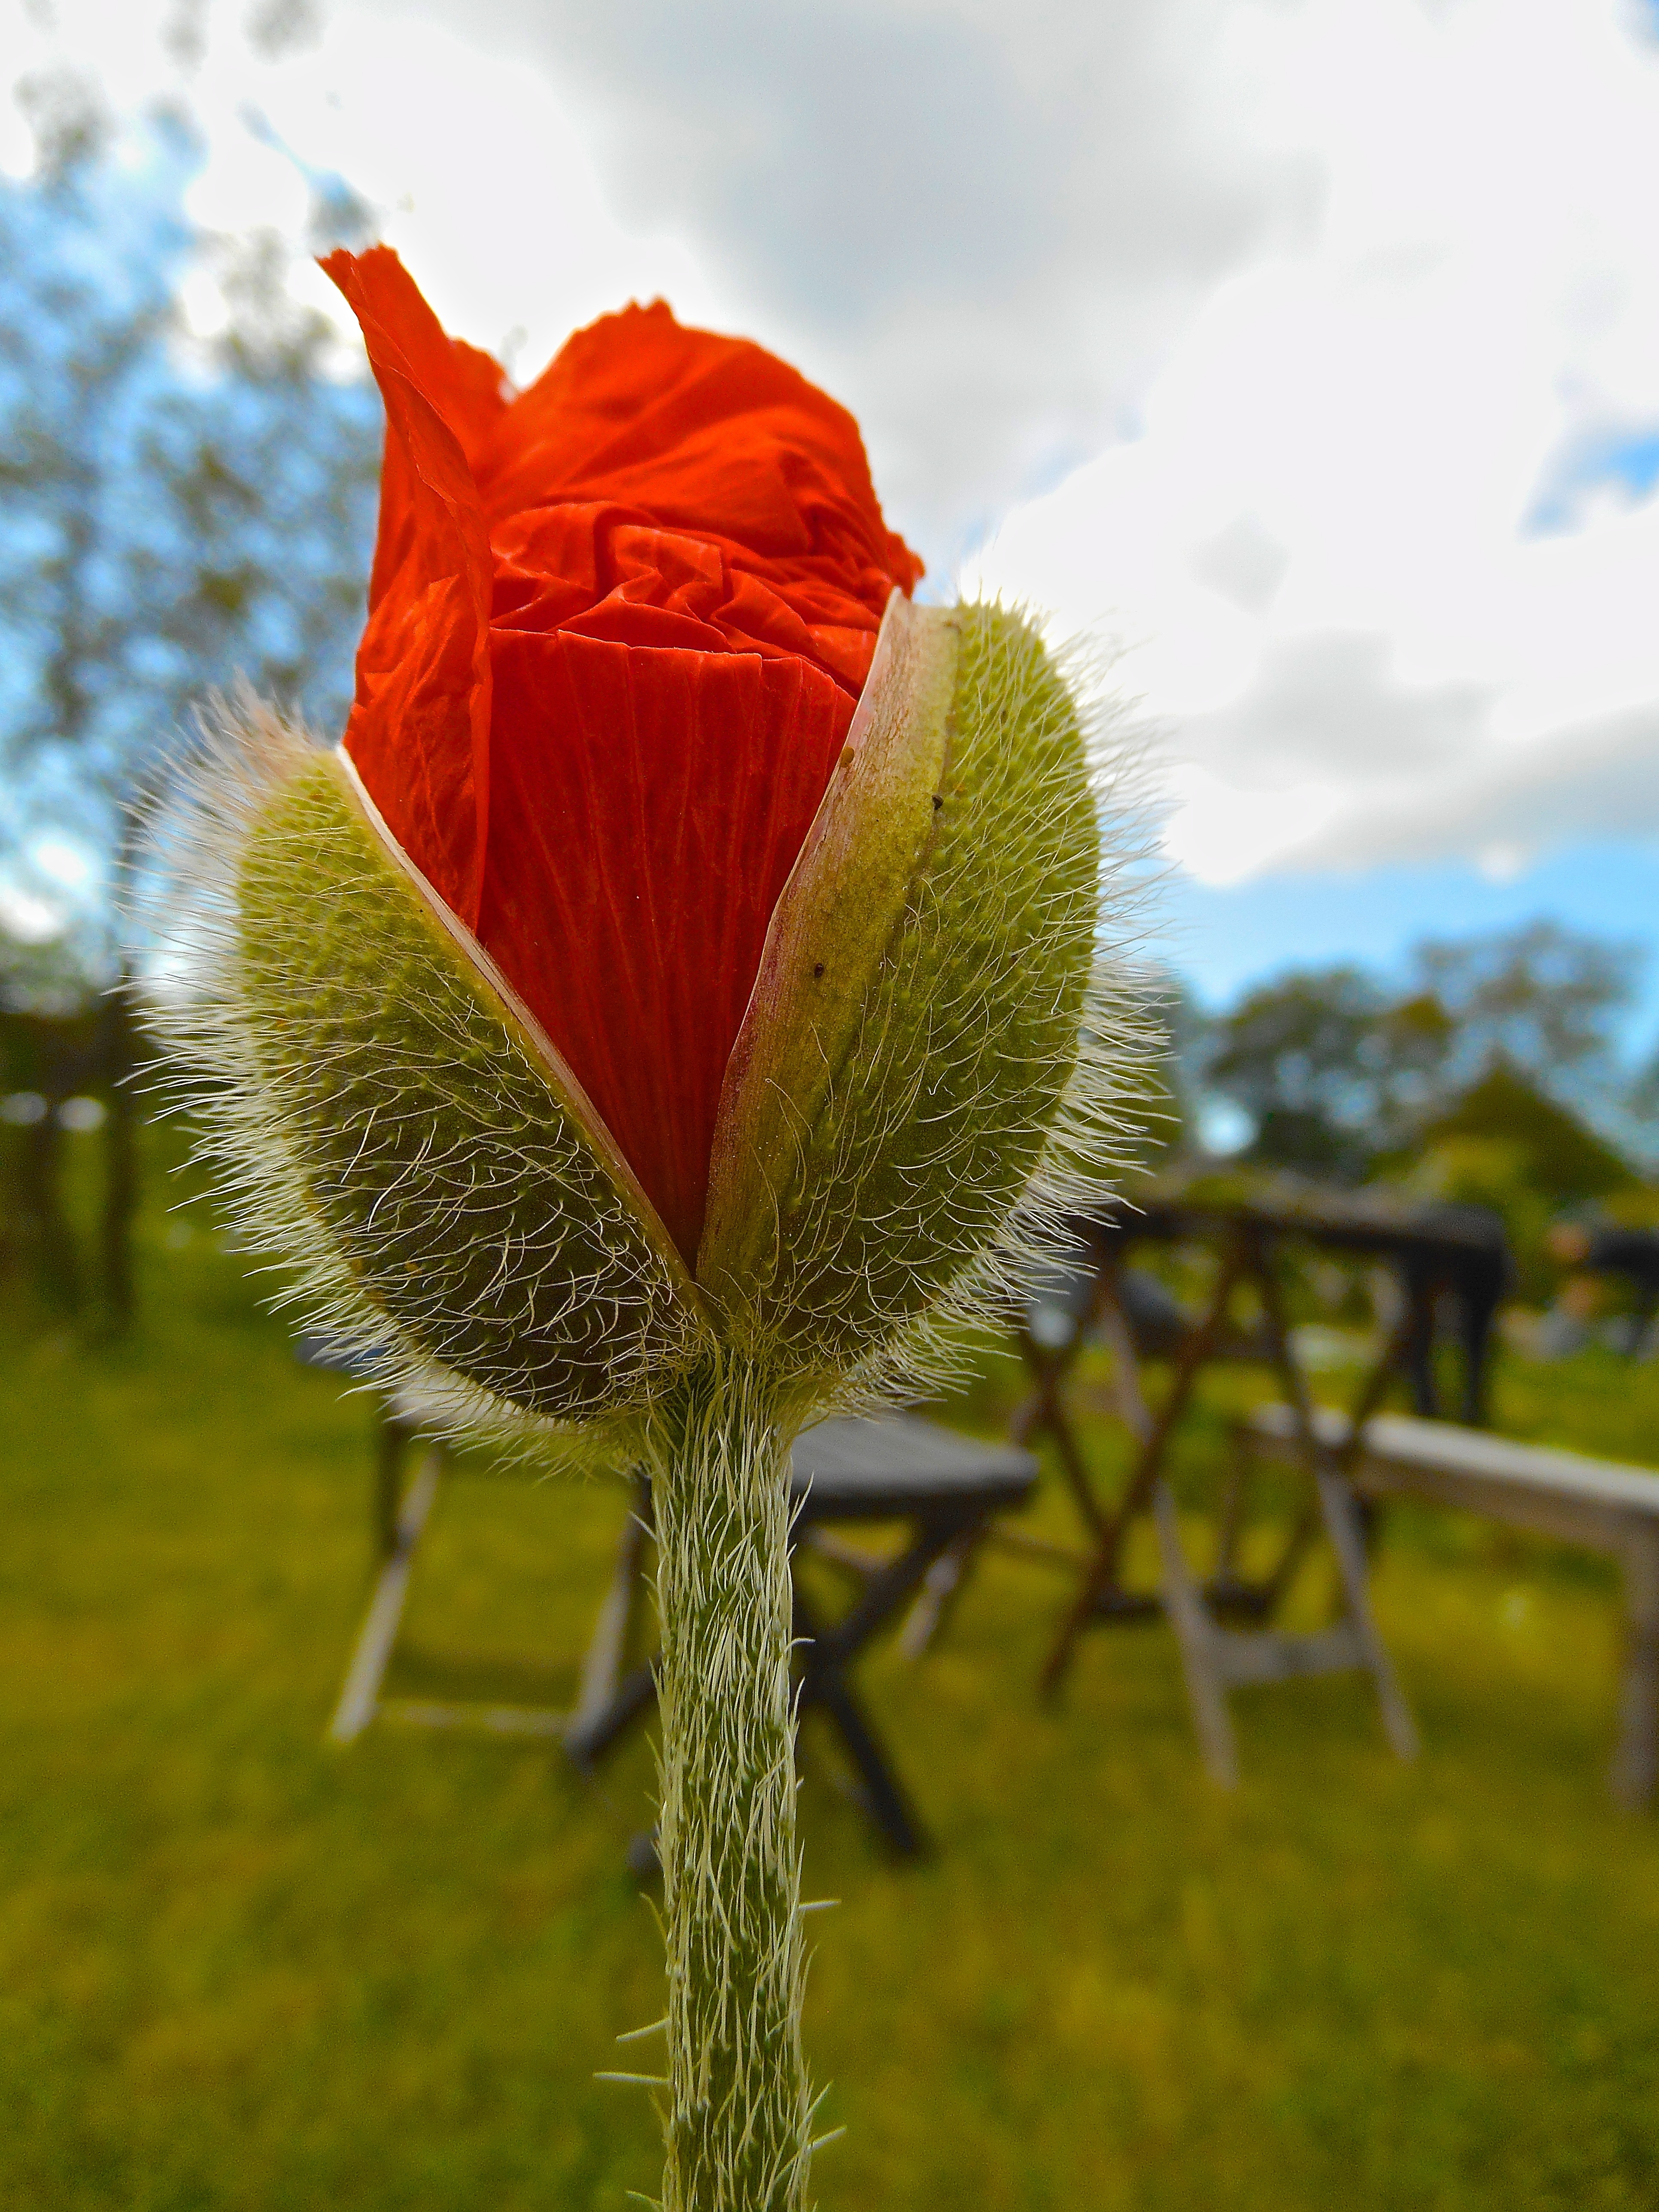
nature, blossom, cloud, plant, leaf, flower, autumn, botany, flora, wildflower, himmel, macro photography, flowering plant, plant stem, land plant, red buds